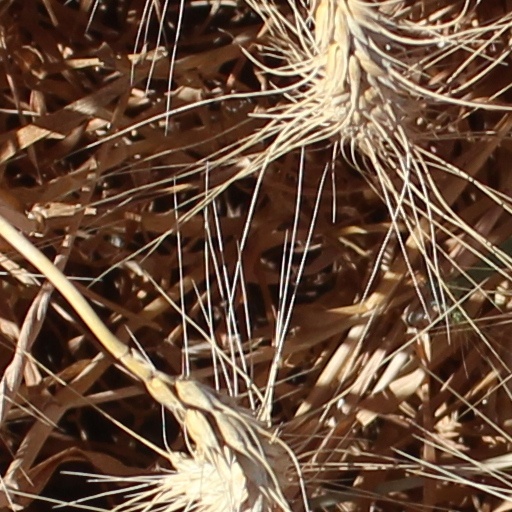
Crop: wheat